3rd Anti-Aircraft Brigade (United Kingdom)

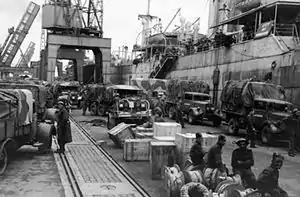
Motor transport on the quay at Cherbourg during Operation Aerial, 13 June 1940.

With the enemy closing in on Le Havre (51st (H) Division was cut off and forced to surrender at St Valery), 3 AA Bde was ordered to deploy for the defence of the ports of Cherbourg, Nantes, St Malo and St Nazaire, which were needed to evacuate the remaining British forces (Operation Aerial). On 9 June, 3 AA Bde HQ and Cuckoo Section of 79th (HY) HAA Rgt moved to Martigné, while Bn HQ and Composite Bty of 37th (TEE) AA Bn went to St Malo, taking command of the heavy and light AA guns of 23 AA Bty, and was joined by one troop of 307 S/L Coy from the south side of the Seine. The 79th (HY) AA Rgt group continued to defend the Le Havre area while the Seine ferries were still in use. By now Le Havre was under continuous bombing attacks and threatened by land: 307 AA Coy provided a detachment armed with light machine-guns and anti-tank rifles to reinforce the land defences.